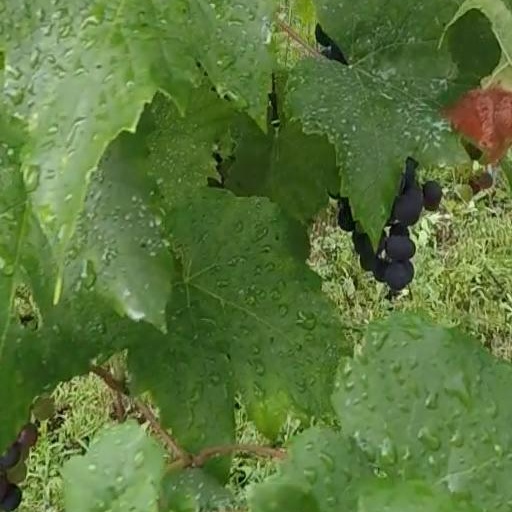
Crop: grape